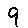
Label: 9